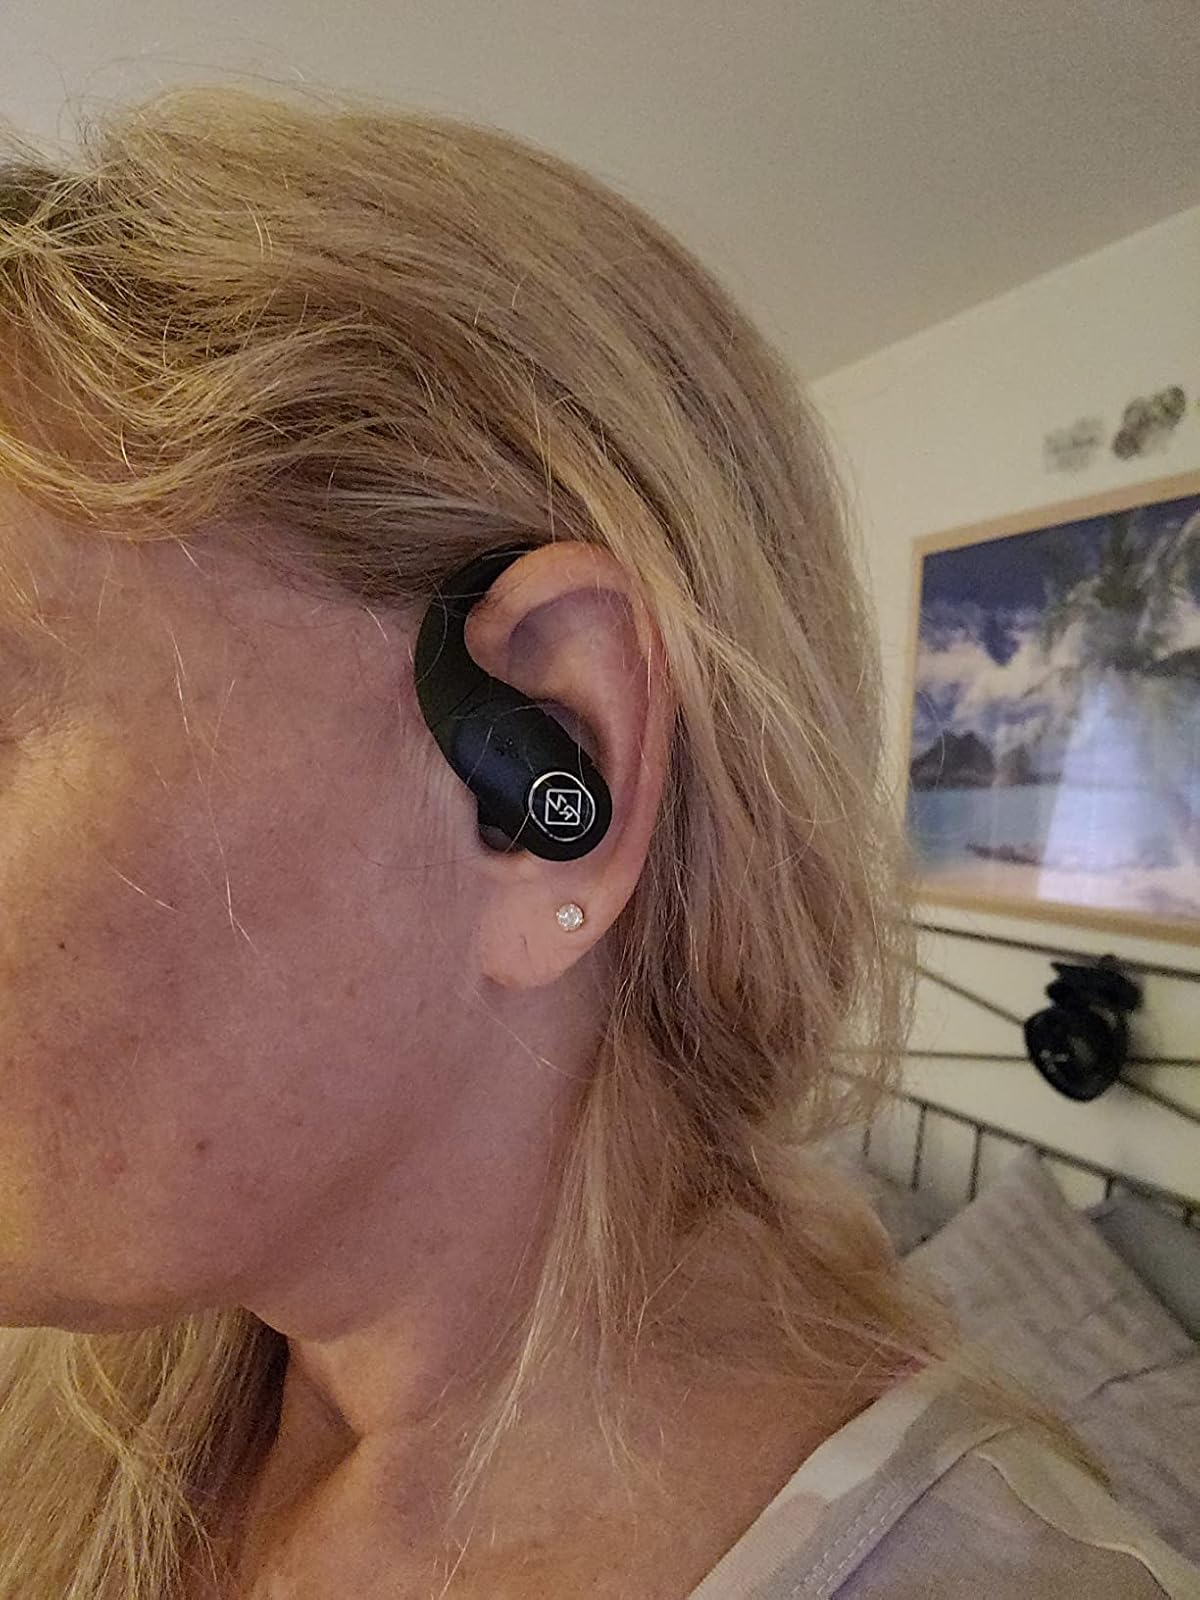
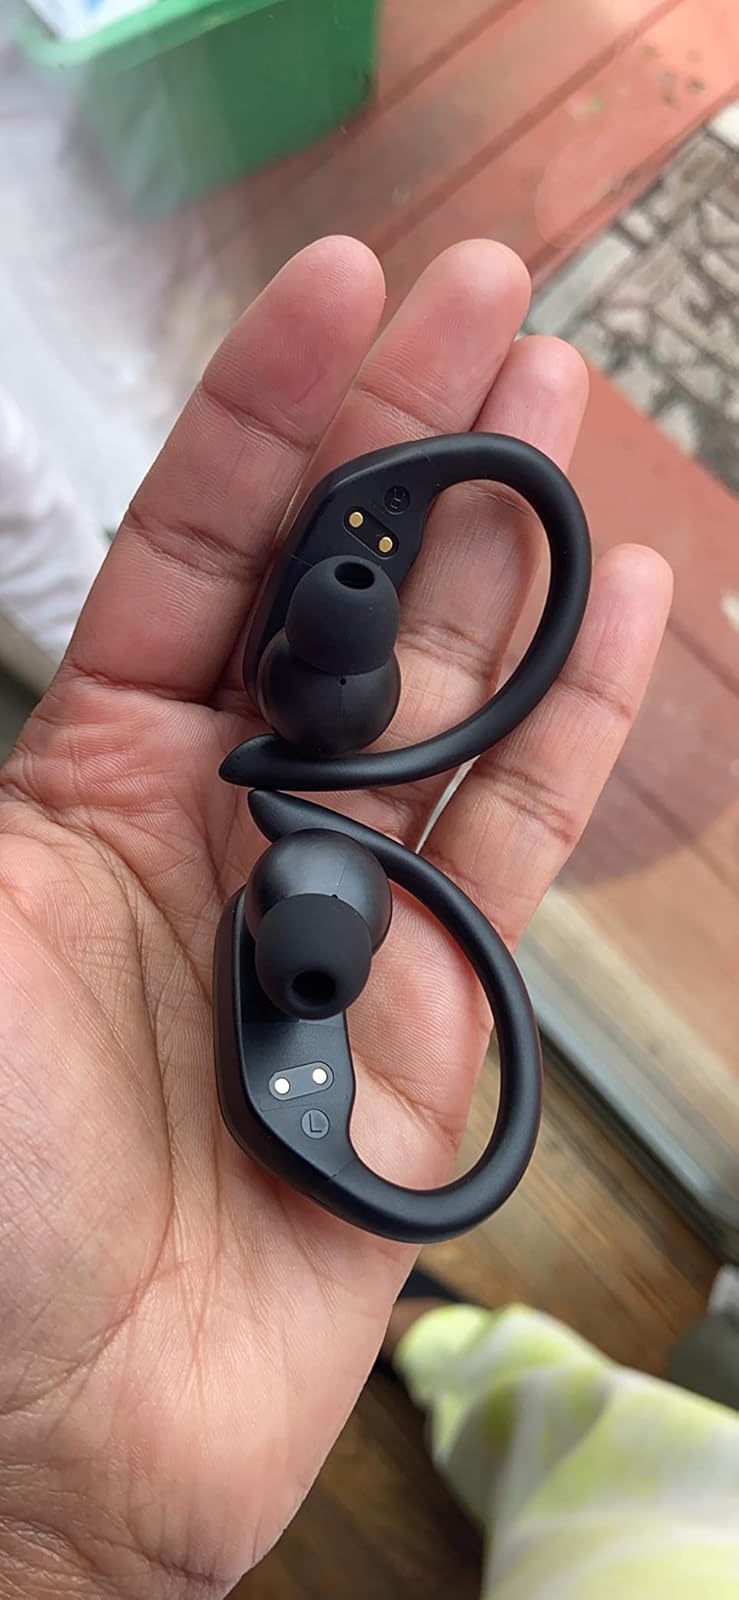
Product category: earbuds
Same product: no